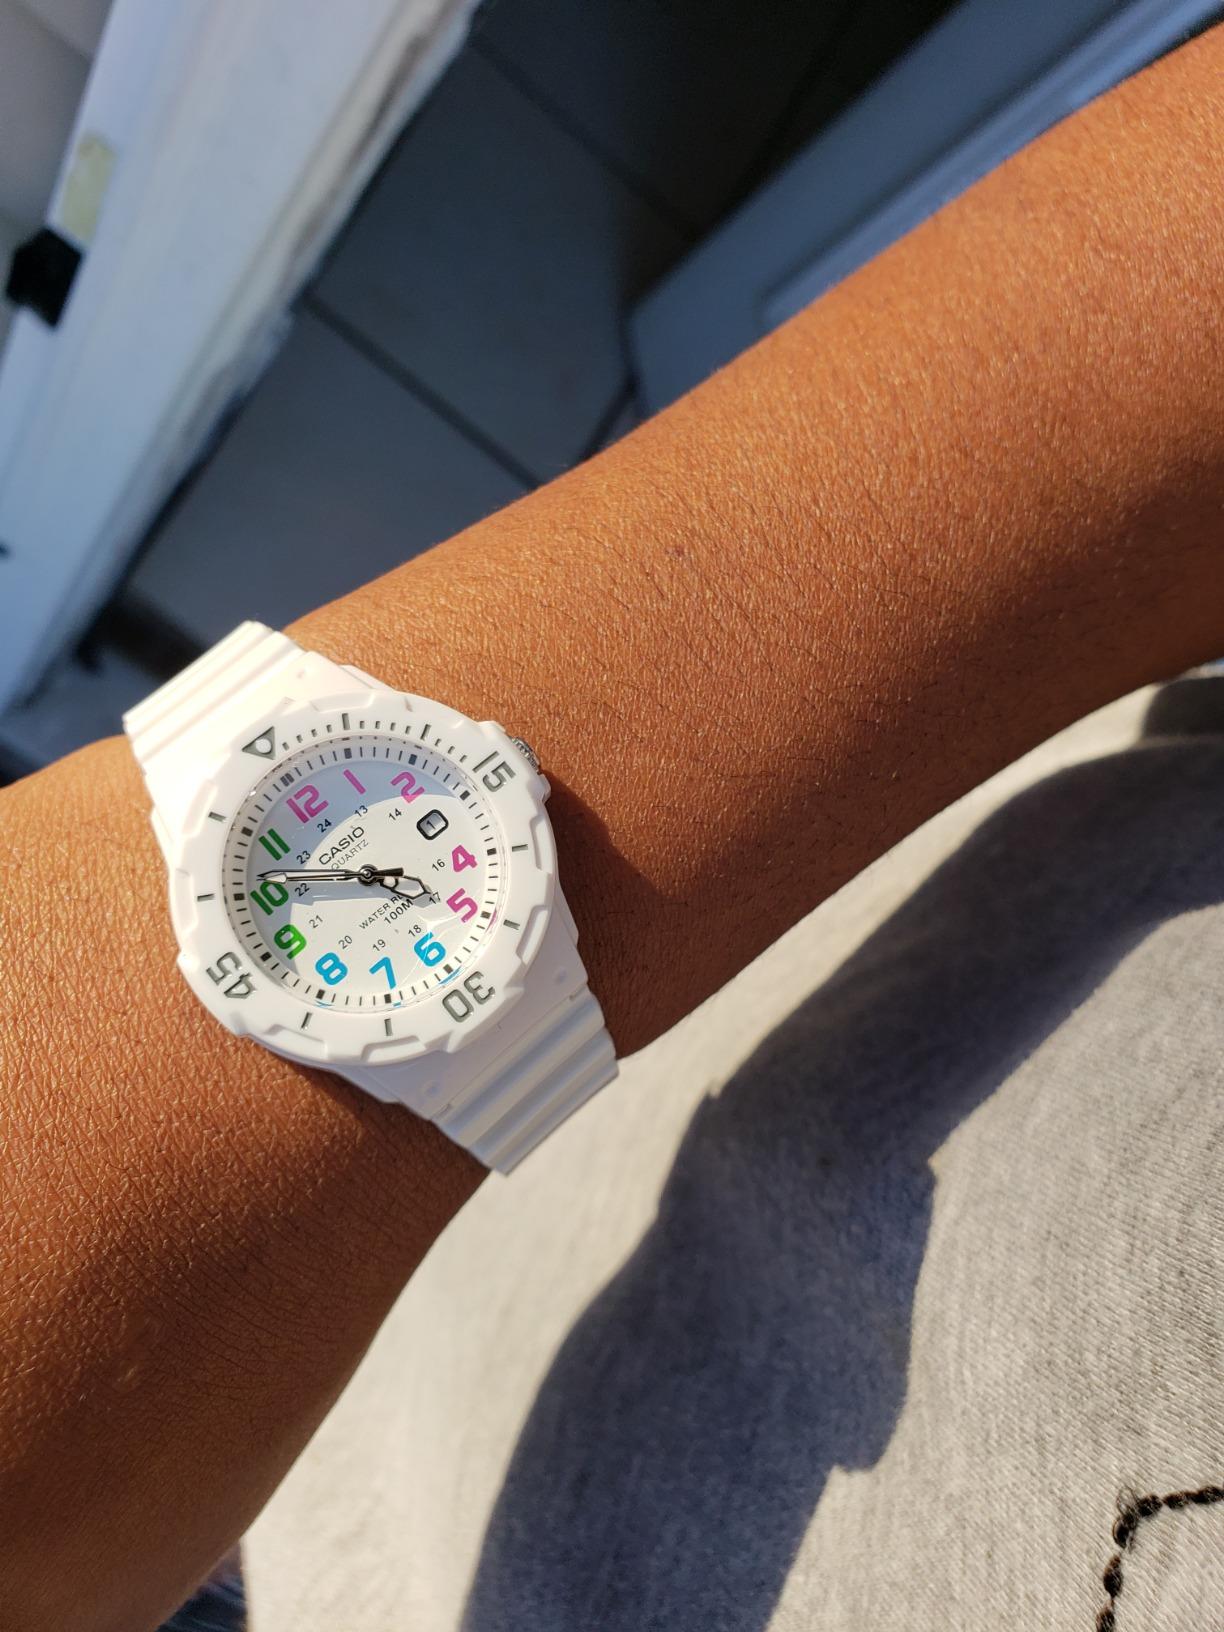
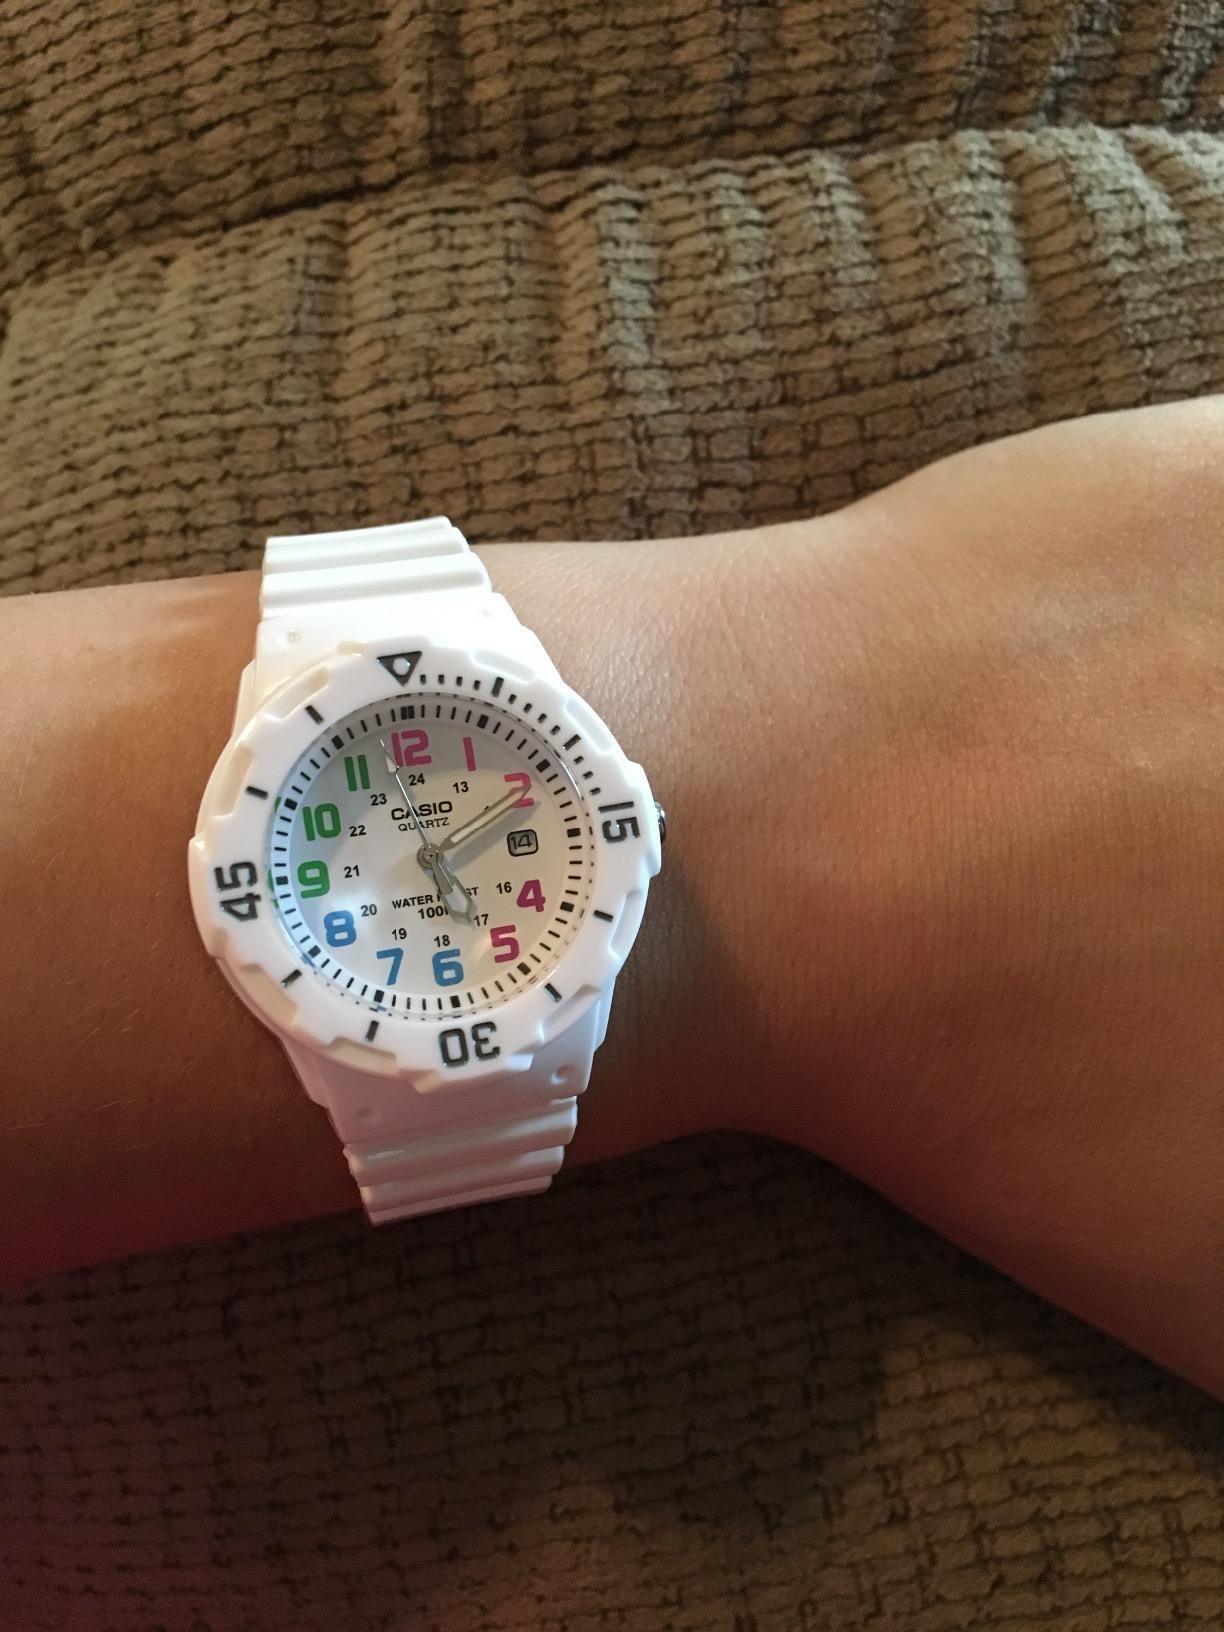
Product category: accessories_watch
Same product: yes